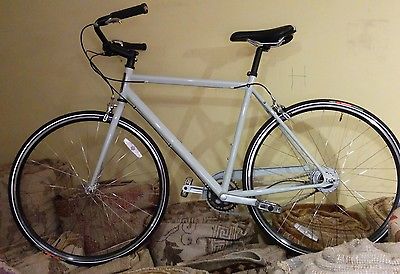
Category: bicycle